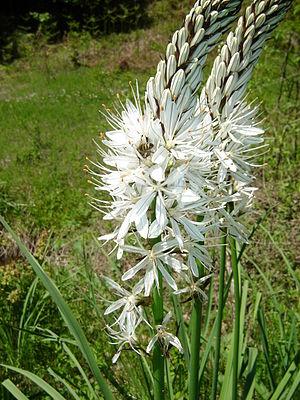
Le parc national de Mavrovo est situé dans le nord-ouest de la Macédoine du Nord, près de la frontière albanaise. Il porte le nom du village de Mavrovo qui se trouve dans la municipalité de Mavrovo et Rostoucha.